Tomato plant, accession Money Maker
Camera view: horizontal (90 deg, fisheye); turntable rotation: 330 degrees
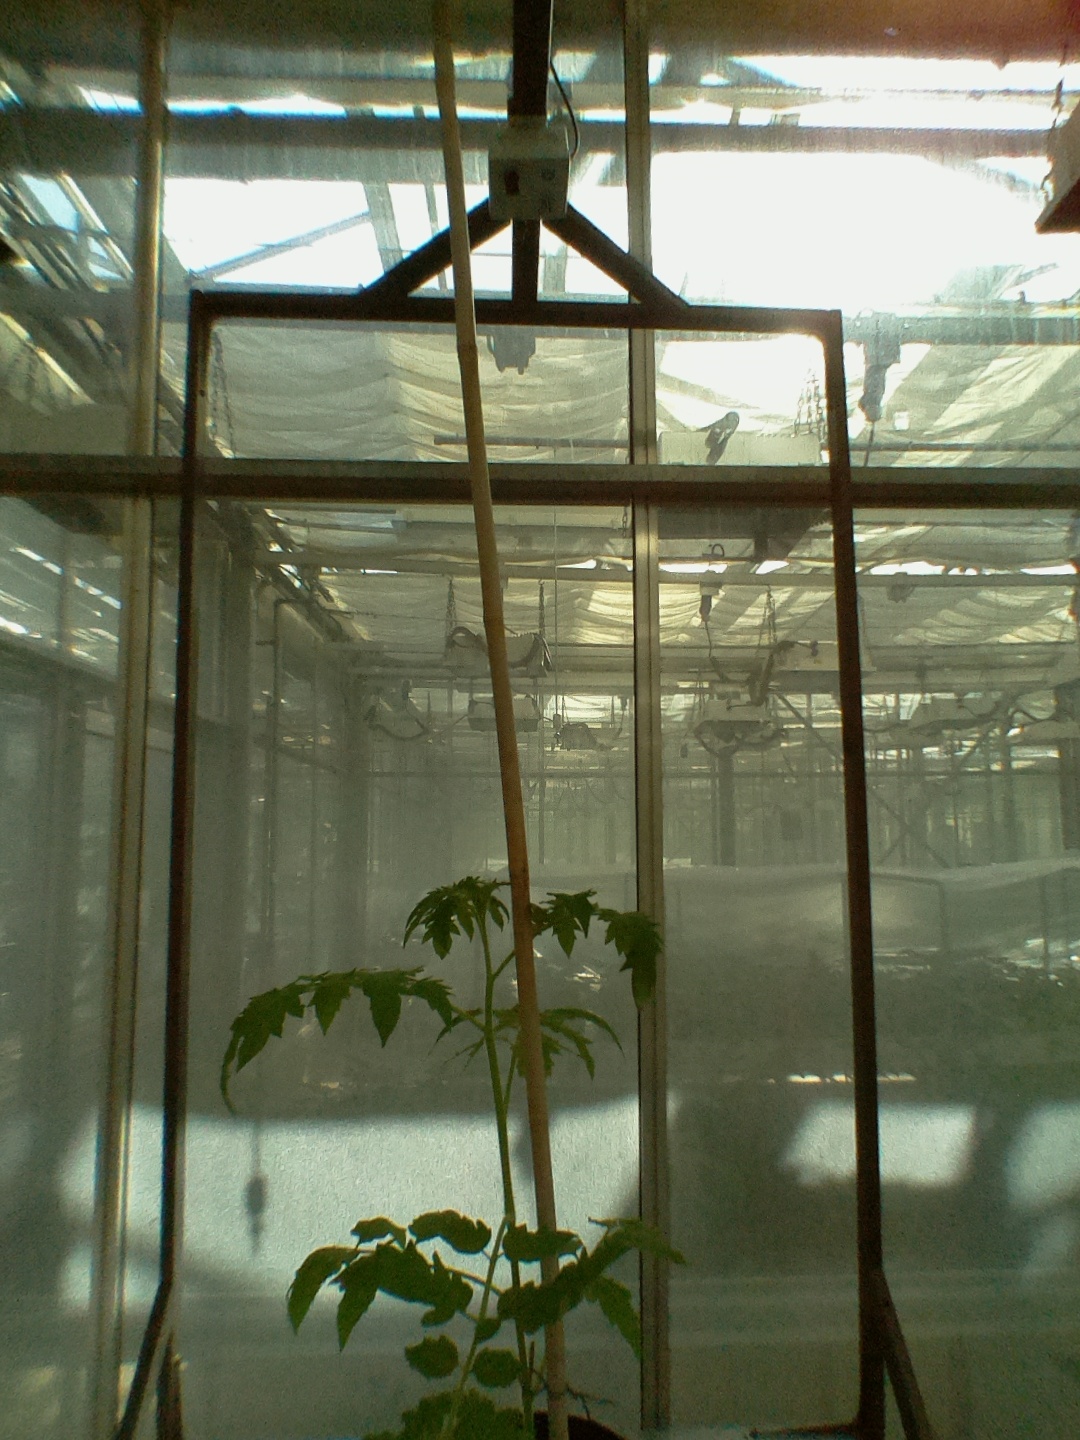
BBCH growth stage 14: 8 of true leaves visible